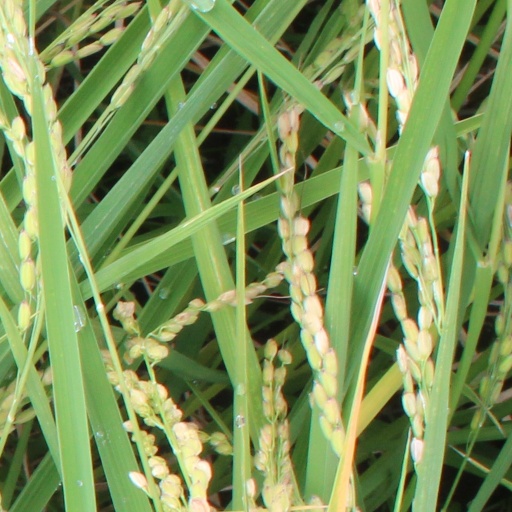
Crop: rice